Spencer Tracy

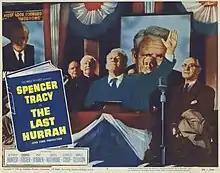
Lobby card for John Ford's "The Last Hurrah" (1958)

Tracy appeared in "The Old Man and the Sea" (1958), a project that had been in development for five years. An adaptation of Ernest Hemingway's novella of the same title, Hemingway's agent, Leland Hayward, had previously written to the author: "Of all Hollywood people, the one that comes the closest to me in quality, in personality and voice, in personal dignity and ability, is Spencer Tracy." Tracy was delighted to be offered the role. He was told to lose some of his 210 pounds before filming began but failed to do so. Hemingway thus reported that Tracy was a "terrible liability to the picture", and had to be reassured that the star was being carefully photographed to disguise his weight problem. Appearing alone on screen for most of the film, Tracy considered "The Old Man and the Sea" the toughest part he ever played. In reviewing the performance, Jack Moffitt of "The Hollywood Reporter" said it was "so intimate and revealing of universal human experience that, to me, it almost transcended acting and became reality". Tracy received Oscar and BAFTA Award nominations for the work.